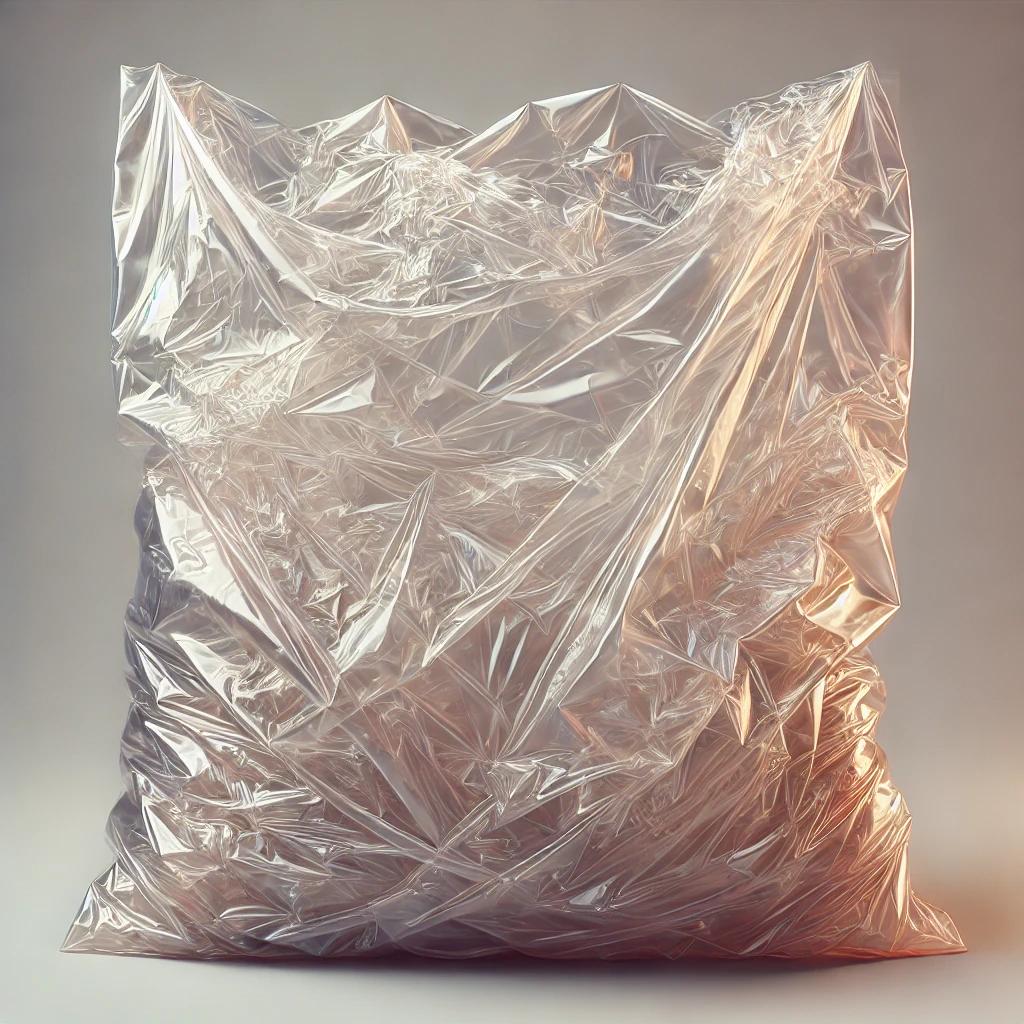
Etiqueta: plástico